Pirámide de Mayo

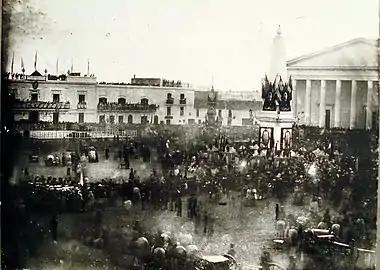
Oath of allegiance to the Constitution of Buenos Aires (1854) Daguerreotype attributed to Fredericks

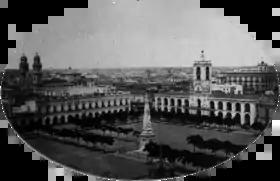
The Pyramid in the middle of the Plaza de la Victoria (1867). The old arcade is visible.

The monument was inaugurated as planned on National Day, despite the fact that Cañete had failed to meet the schedule and would not complete construction for several days. The pyramid was festooned with the banners of various illustrious regiments that had formed the garrison of Buenos Aires, including the patricians, highlanders, mulattoes and blacks, gunners, hussars, and grenadiers. The Pyramid as well as the Cathedral were heavily illuminated. The Recova was illuminated with 1,141 tallow candles. The festivities lasted four days and included dancing, raffles, and the manumission of slaves.